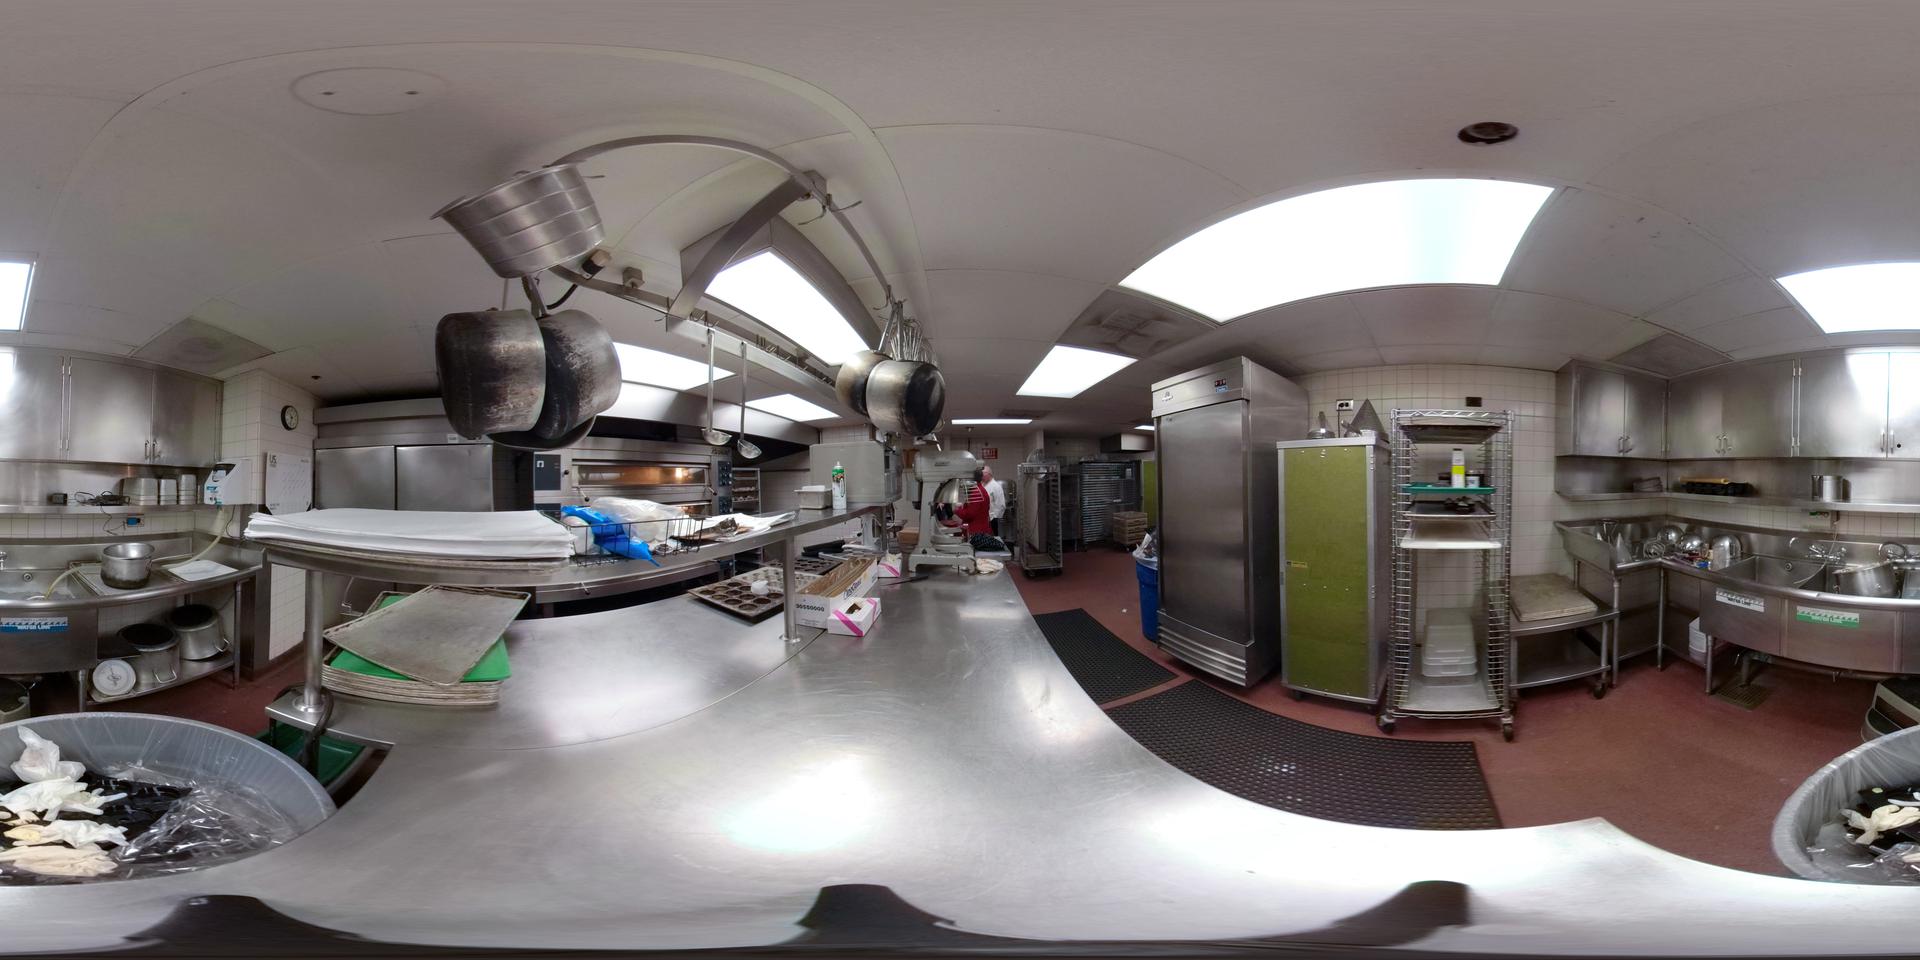
Referred object: Man in white clothes

Referred object: the metal shelving rack opposite the tall stainless refrigerator